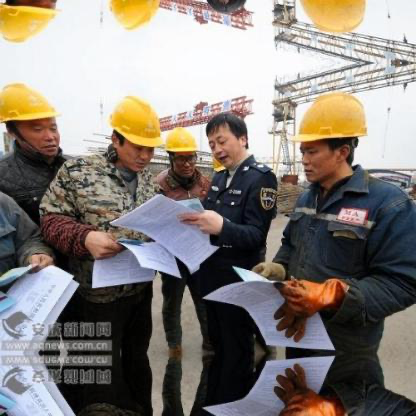
Objects in the image:
label: helmet
label: helmet
label: helmet
label: helmet
label: head
label: helmet
label: helmet
label: helmet
label: head